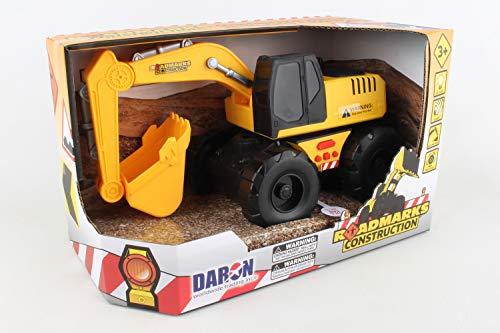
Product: Daron Construction Roadmarks Excavator
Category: Toys & Games | Play Vehicles | Toy Vehicles
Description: Functional LED lights and sounds.
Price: $12.95
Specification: ASIN:B07VCS66YQ|ShippingWeight:1pounds(Viewshippingratesandpolicies)|DateFirstAvailable:July12,2019